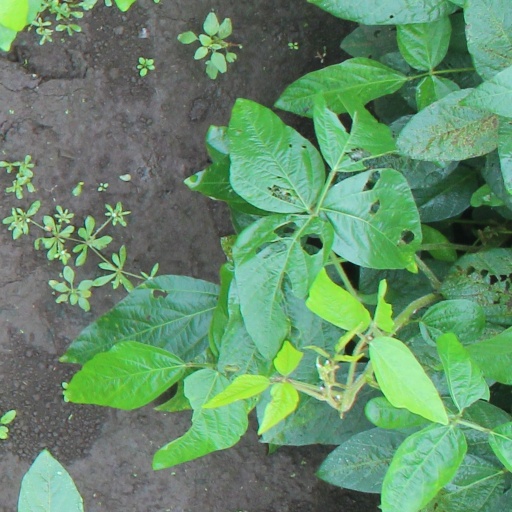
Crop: soybean